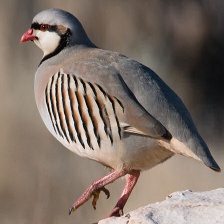
Species: CHUKAR PARTRIDGE
Scientific name: ALECTORIS CHUKAR
ImageNet parent category: partridge